Queen Mary's Dolls' House

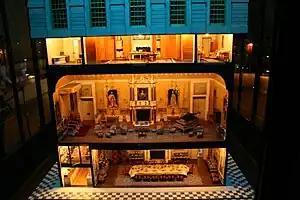
Queen Mary's Dolls' house

Queen Mary's Dolls' House is a doll's house built in the early 1920s, completed in 1924, for the British queen Mary of Teck. It was designed by architect Sir Edwin Lutyens, with contributions from many notable artists and craftsmen of the period, including a library of miniature books containing original stories written by authors including Sir Arthur Conan Doyle and A. A. Milne.